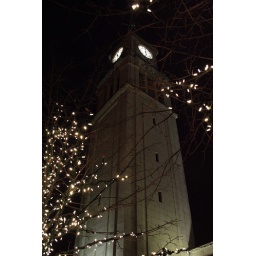
The old clock tower at Yonge and St. Clair in Toronto